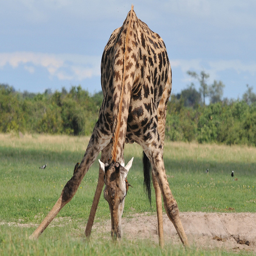
A giraffe standing on top of a field under a blue sky.
A giraffe bending over to feed from the grass.
A giraffe bending its neck in a grassy area.
A giraffe struggling to eat low grass.
A giraffe standing in a field, eating grass.